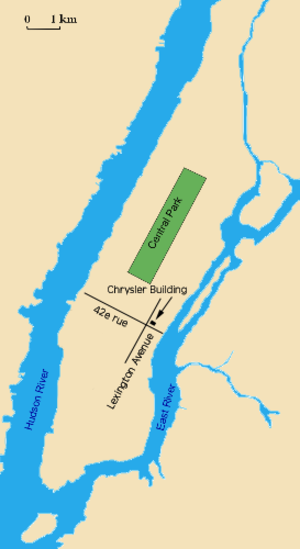
Situation du Chrysler Building dans Manhattan, New York
Le Chrysler Building est un gratte-ciel de la ville de New York, aux États-Unis. Il se dresse à l’intersection de la Lexington Avenue et de la 42ᵉ rue, dans le quartier de Midtown au sud de l'arrondissement de Manhattan. D'une hauteur de 319 mètres jusqu'à la pointe de sa flèche, il fut la plus haute structure du monde, après la tour Eiffel, en 1930 et 1931, jusqu'à la construction de l'Empire State Building.